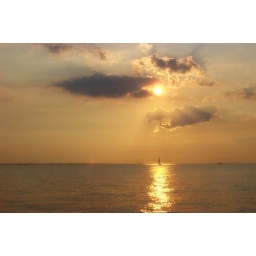
This is a photo of the sun and clouds taken from a sailboat near Rock Hall on the Eastern Shore of Maryland.